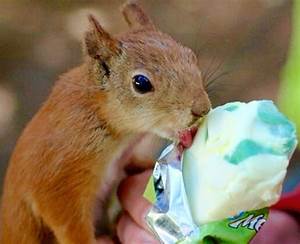
Label: squirrel